George Roberts (trombonist)

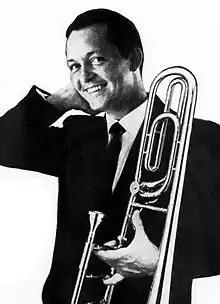
Roberts in an advertisement

Born and raised in Des Moines, Iowa, Roberts began his career after service in the United States Navy.